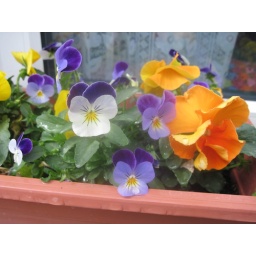
my window boxes in bloom